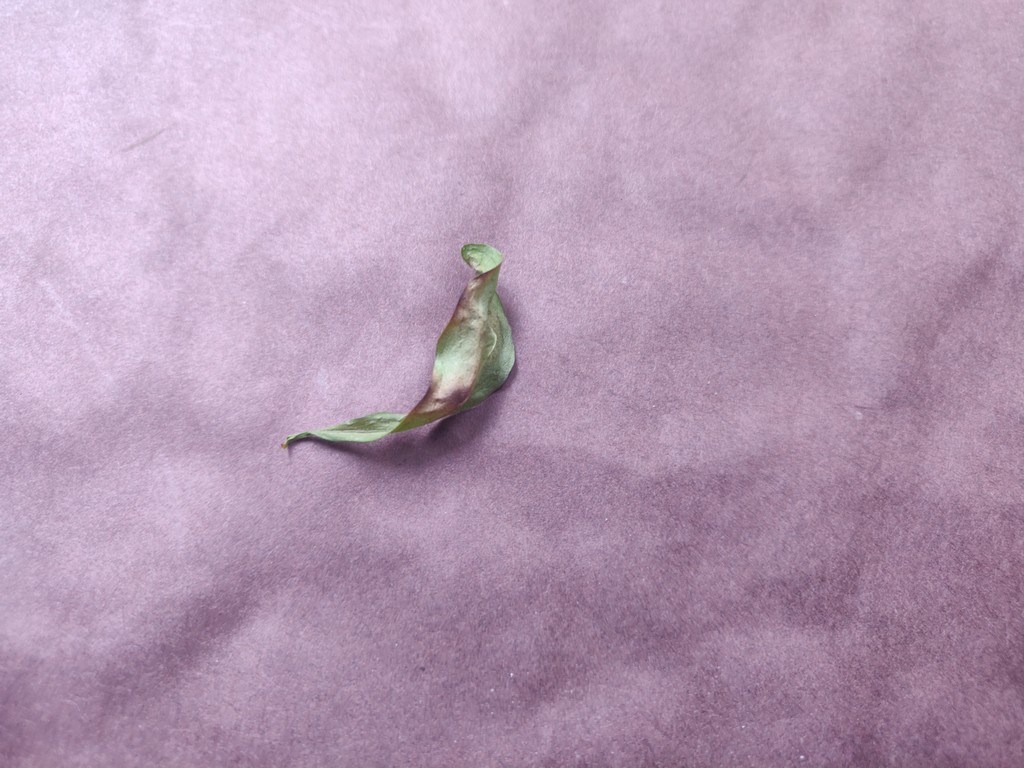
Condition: Dried
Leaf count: single
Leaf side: unknown